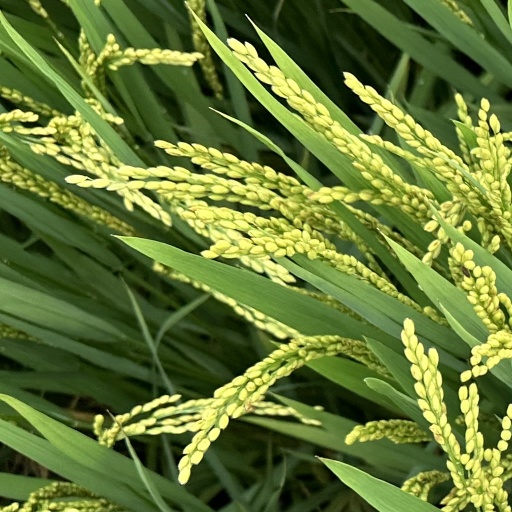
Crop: rice